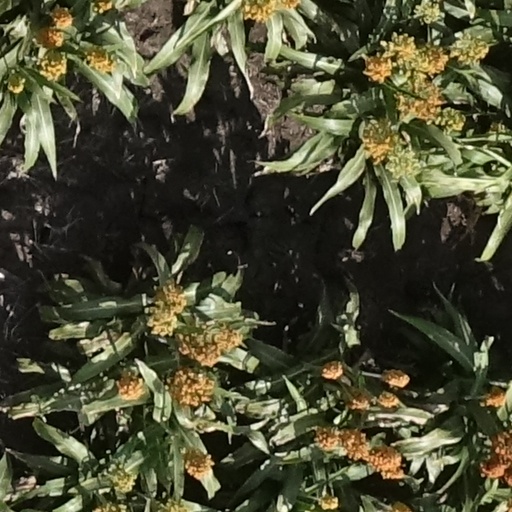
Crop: sorghum